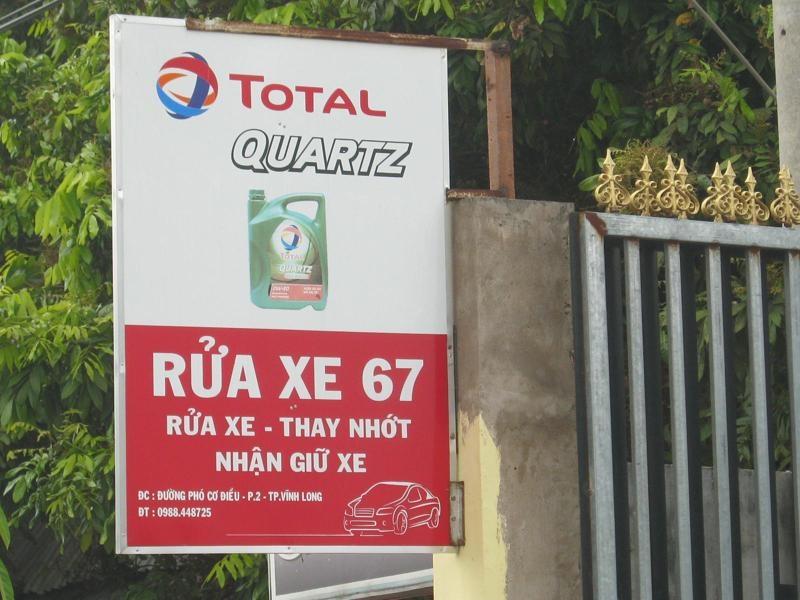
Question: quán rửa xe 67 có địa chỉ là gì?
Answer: đường phó cơ điều-phường 2-thành phố vĩnh long